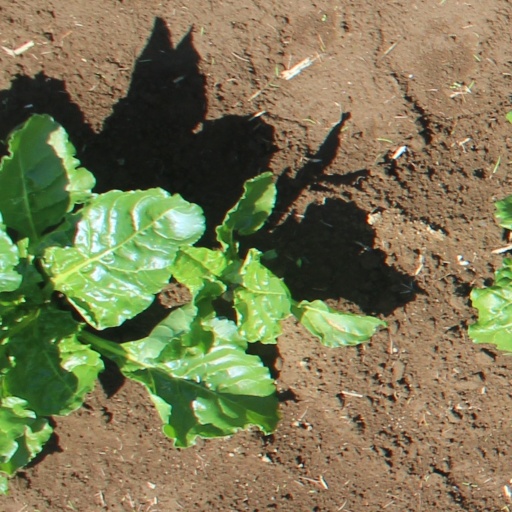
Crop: sugar beet